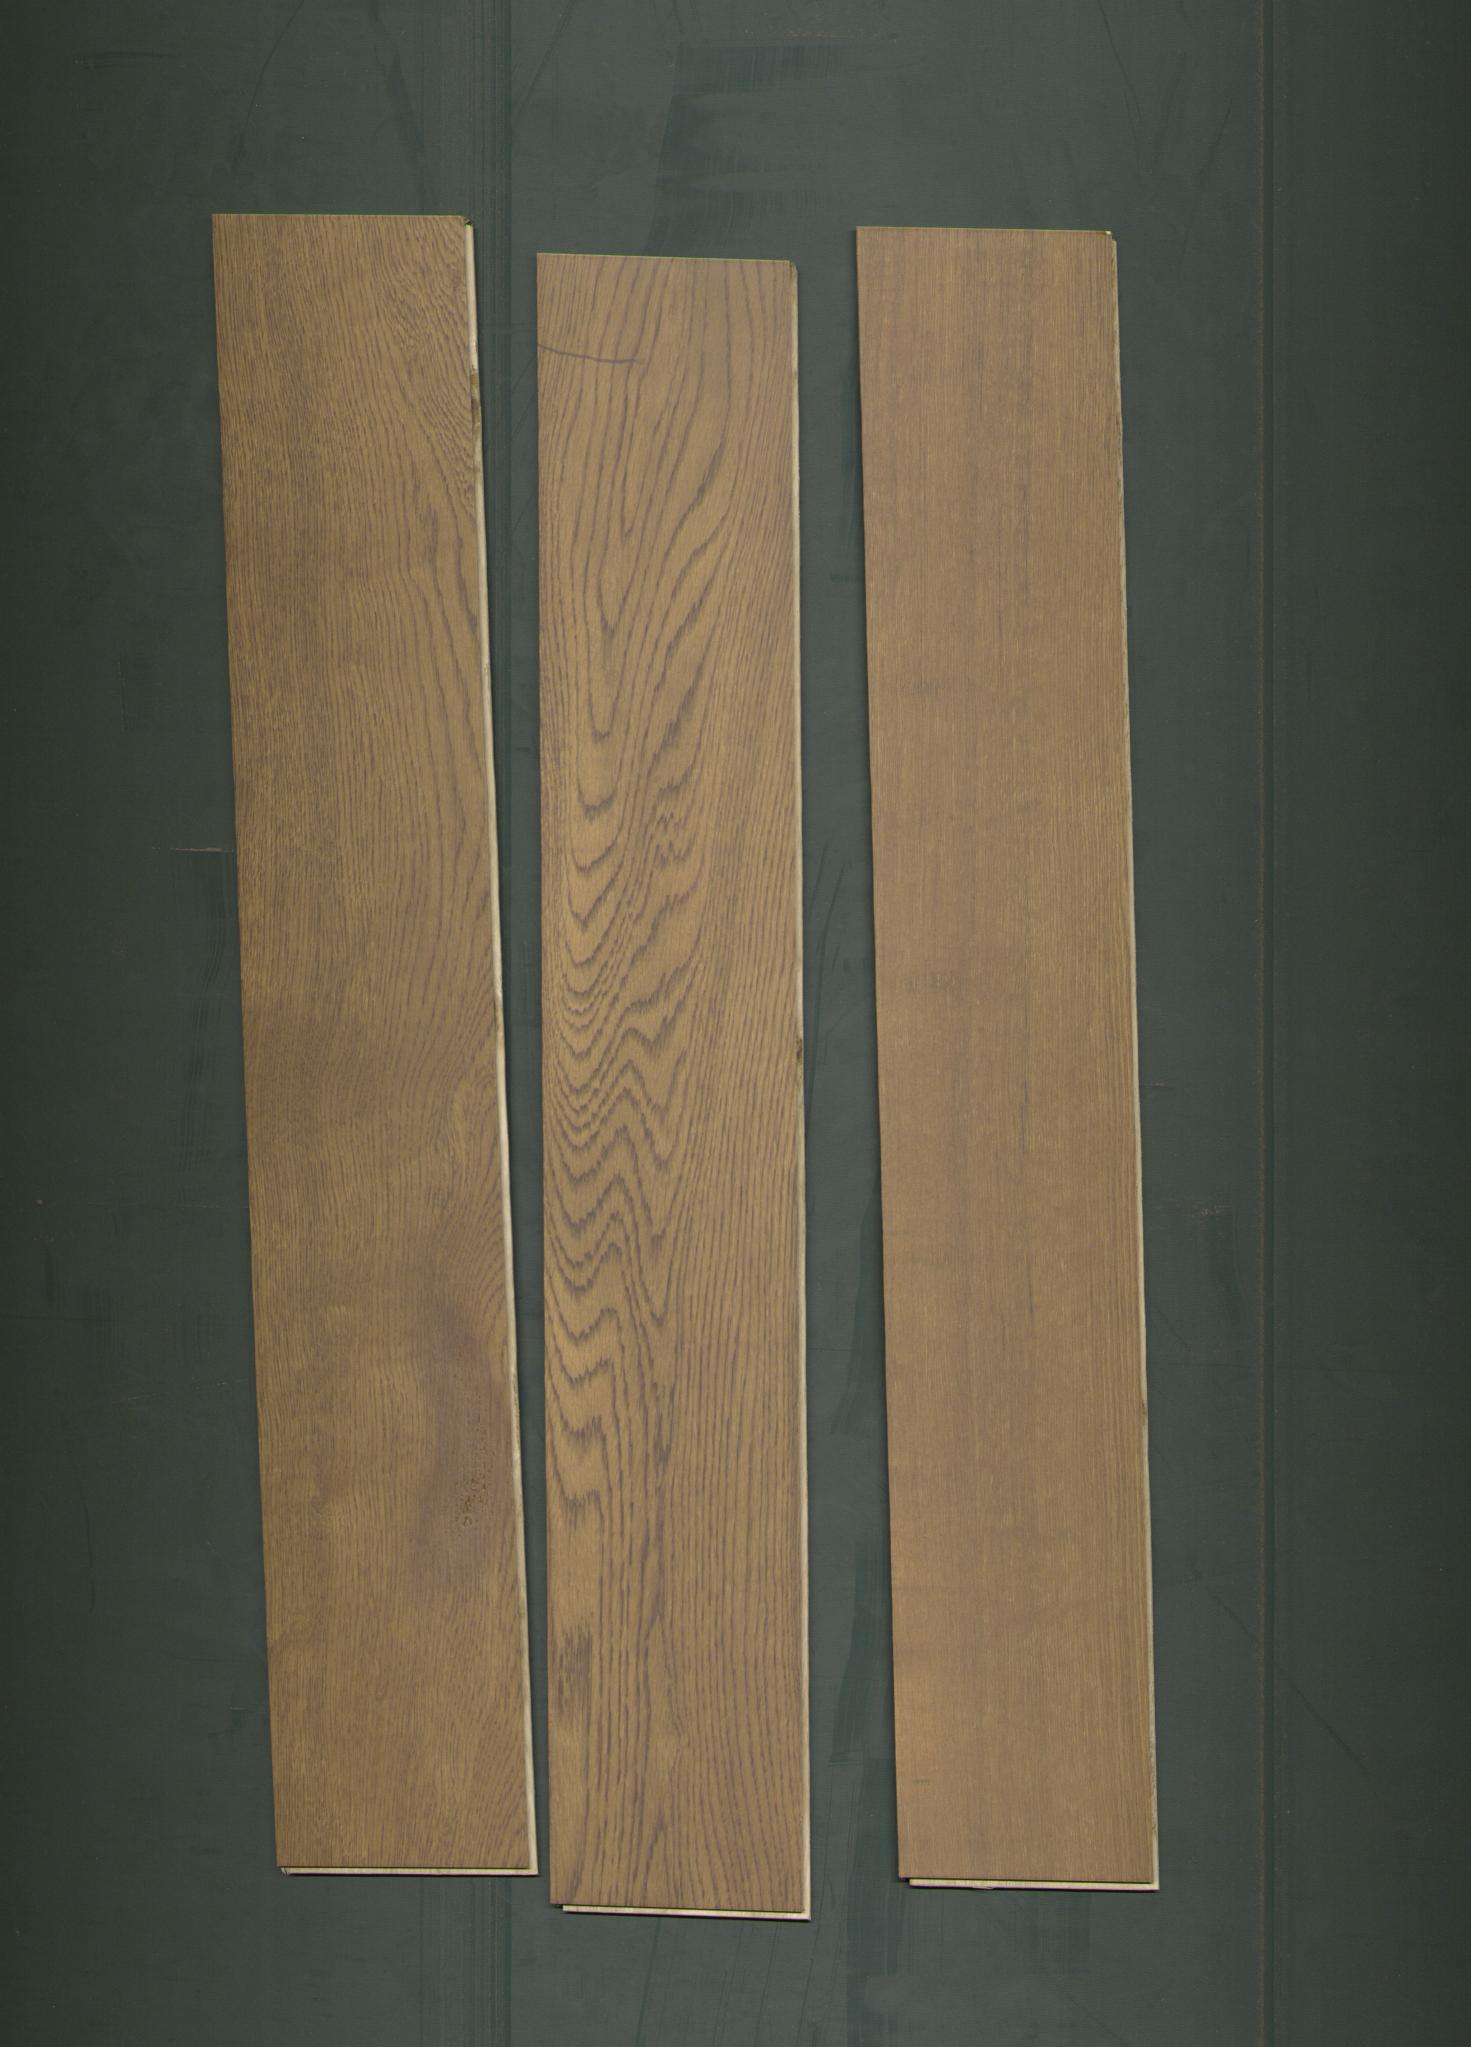
Label: mixers